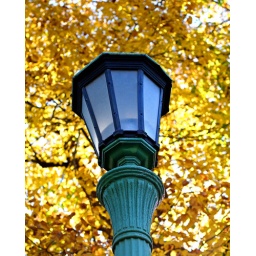
I took this photo this afternoon. I loved the golden leaves against the green of the lamp.